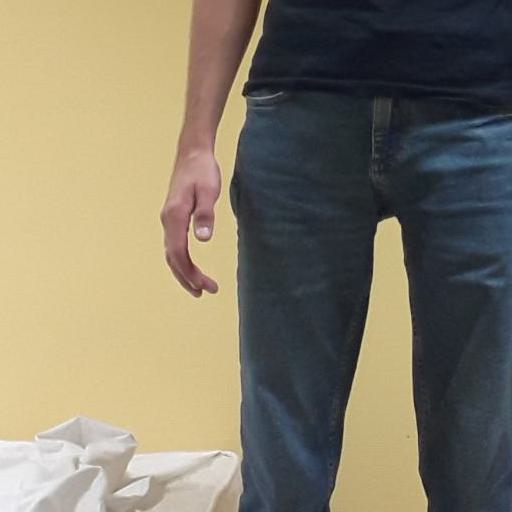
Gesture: no_gesture